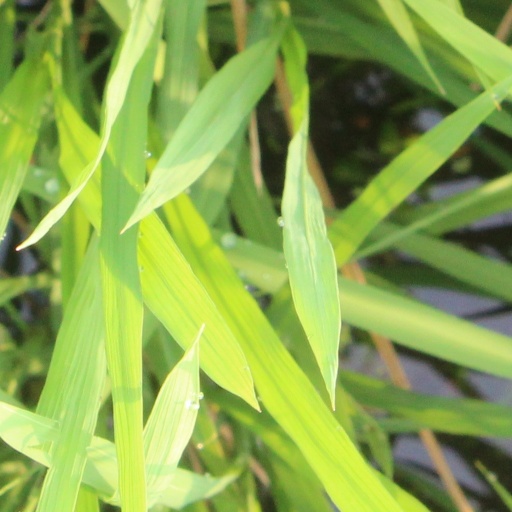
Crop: rice